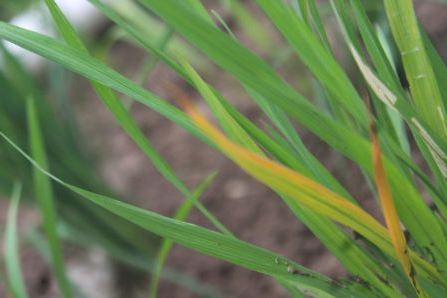
Disease: Tungro